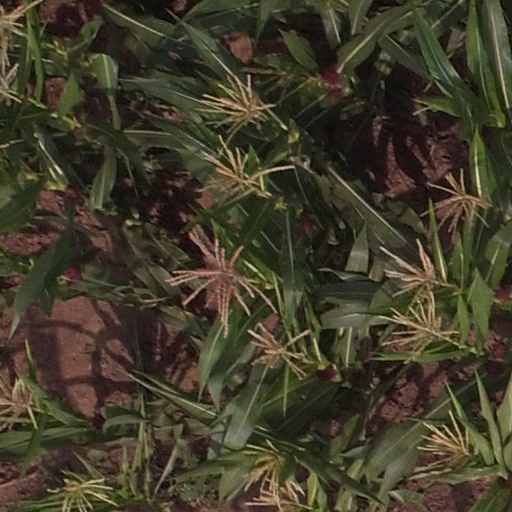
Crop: maize; corn